Thomas Sabitzer

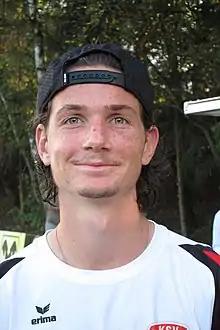
Sabitzer with Kapfenberger SV II in 2016

Thomas Sabitzer (born 12 October 2000) is an Austrian professional footballer who plays as a winger for Austrian Bundesliga club WSG Tirol.